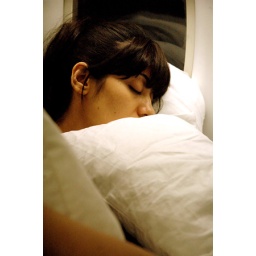
Young lady sleeping in a plane in Karachi, Sindh, Pakistan.